History of the Cape Colony from 1806 to 1870

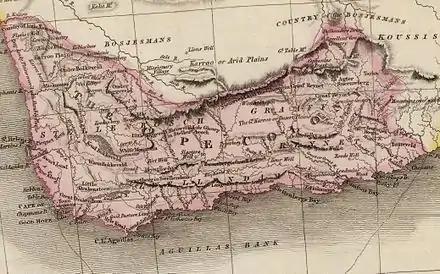
Map of the Cape Colony in 1809

The Cape Colony was the first European colony in South Africa, which was initially controlled by the Dutch but subsequently invaded and taken over by the British. After war broke out again, a British force was sent once more to the Cape. After a battle in January 1806 on the shores of Table Bay, the Dutch garrison of Cape Castle surrendered to the British under Sir David Baird, and in 1814, the colony was ceded outright by the Netherlands to the British crown. At that time, the colony extended to the mountains in front of the vast central plateau, then called "Bushmansland", and had an area of about 194,000 square kilometres and a population of some 60,000, of whom 27,000 were white, 17,000 free Khoikhoi, and the rest slaves. These slaves were mostly people brought in from other parts of Africa and Malays.